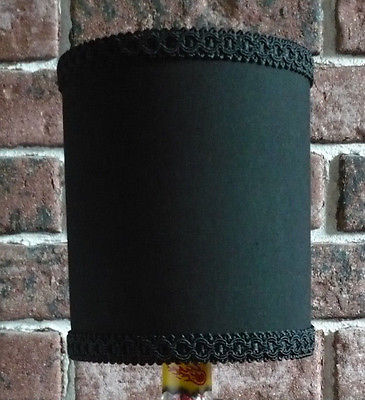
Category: lamp